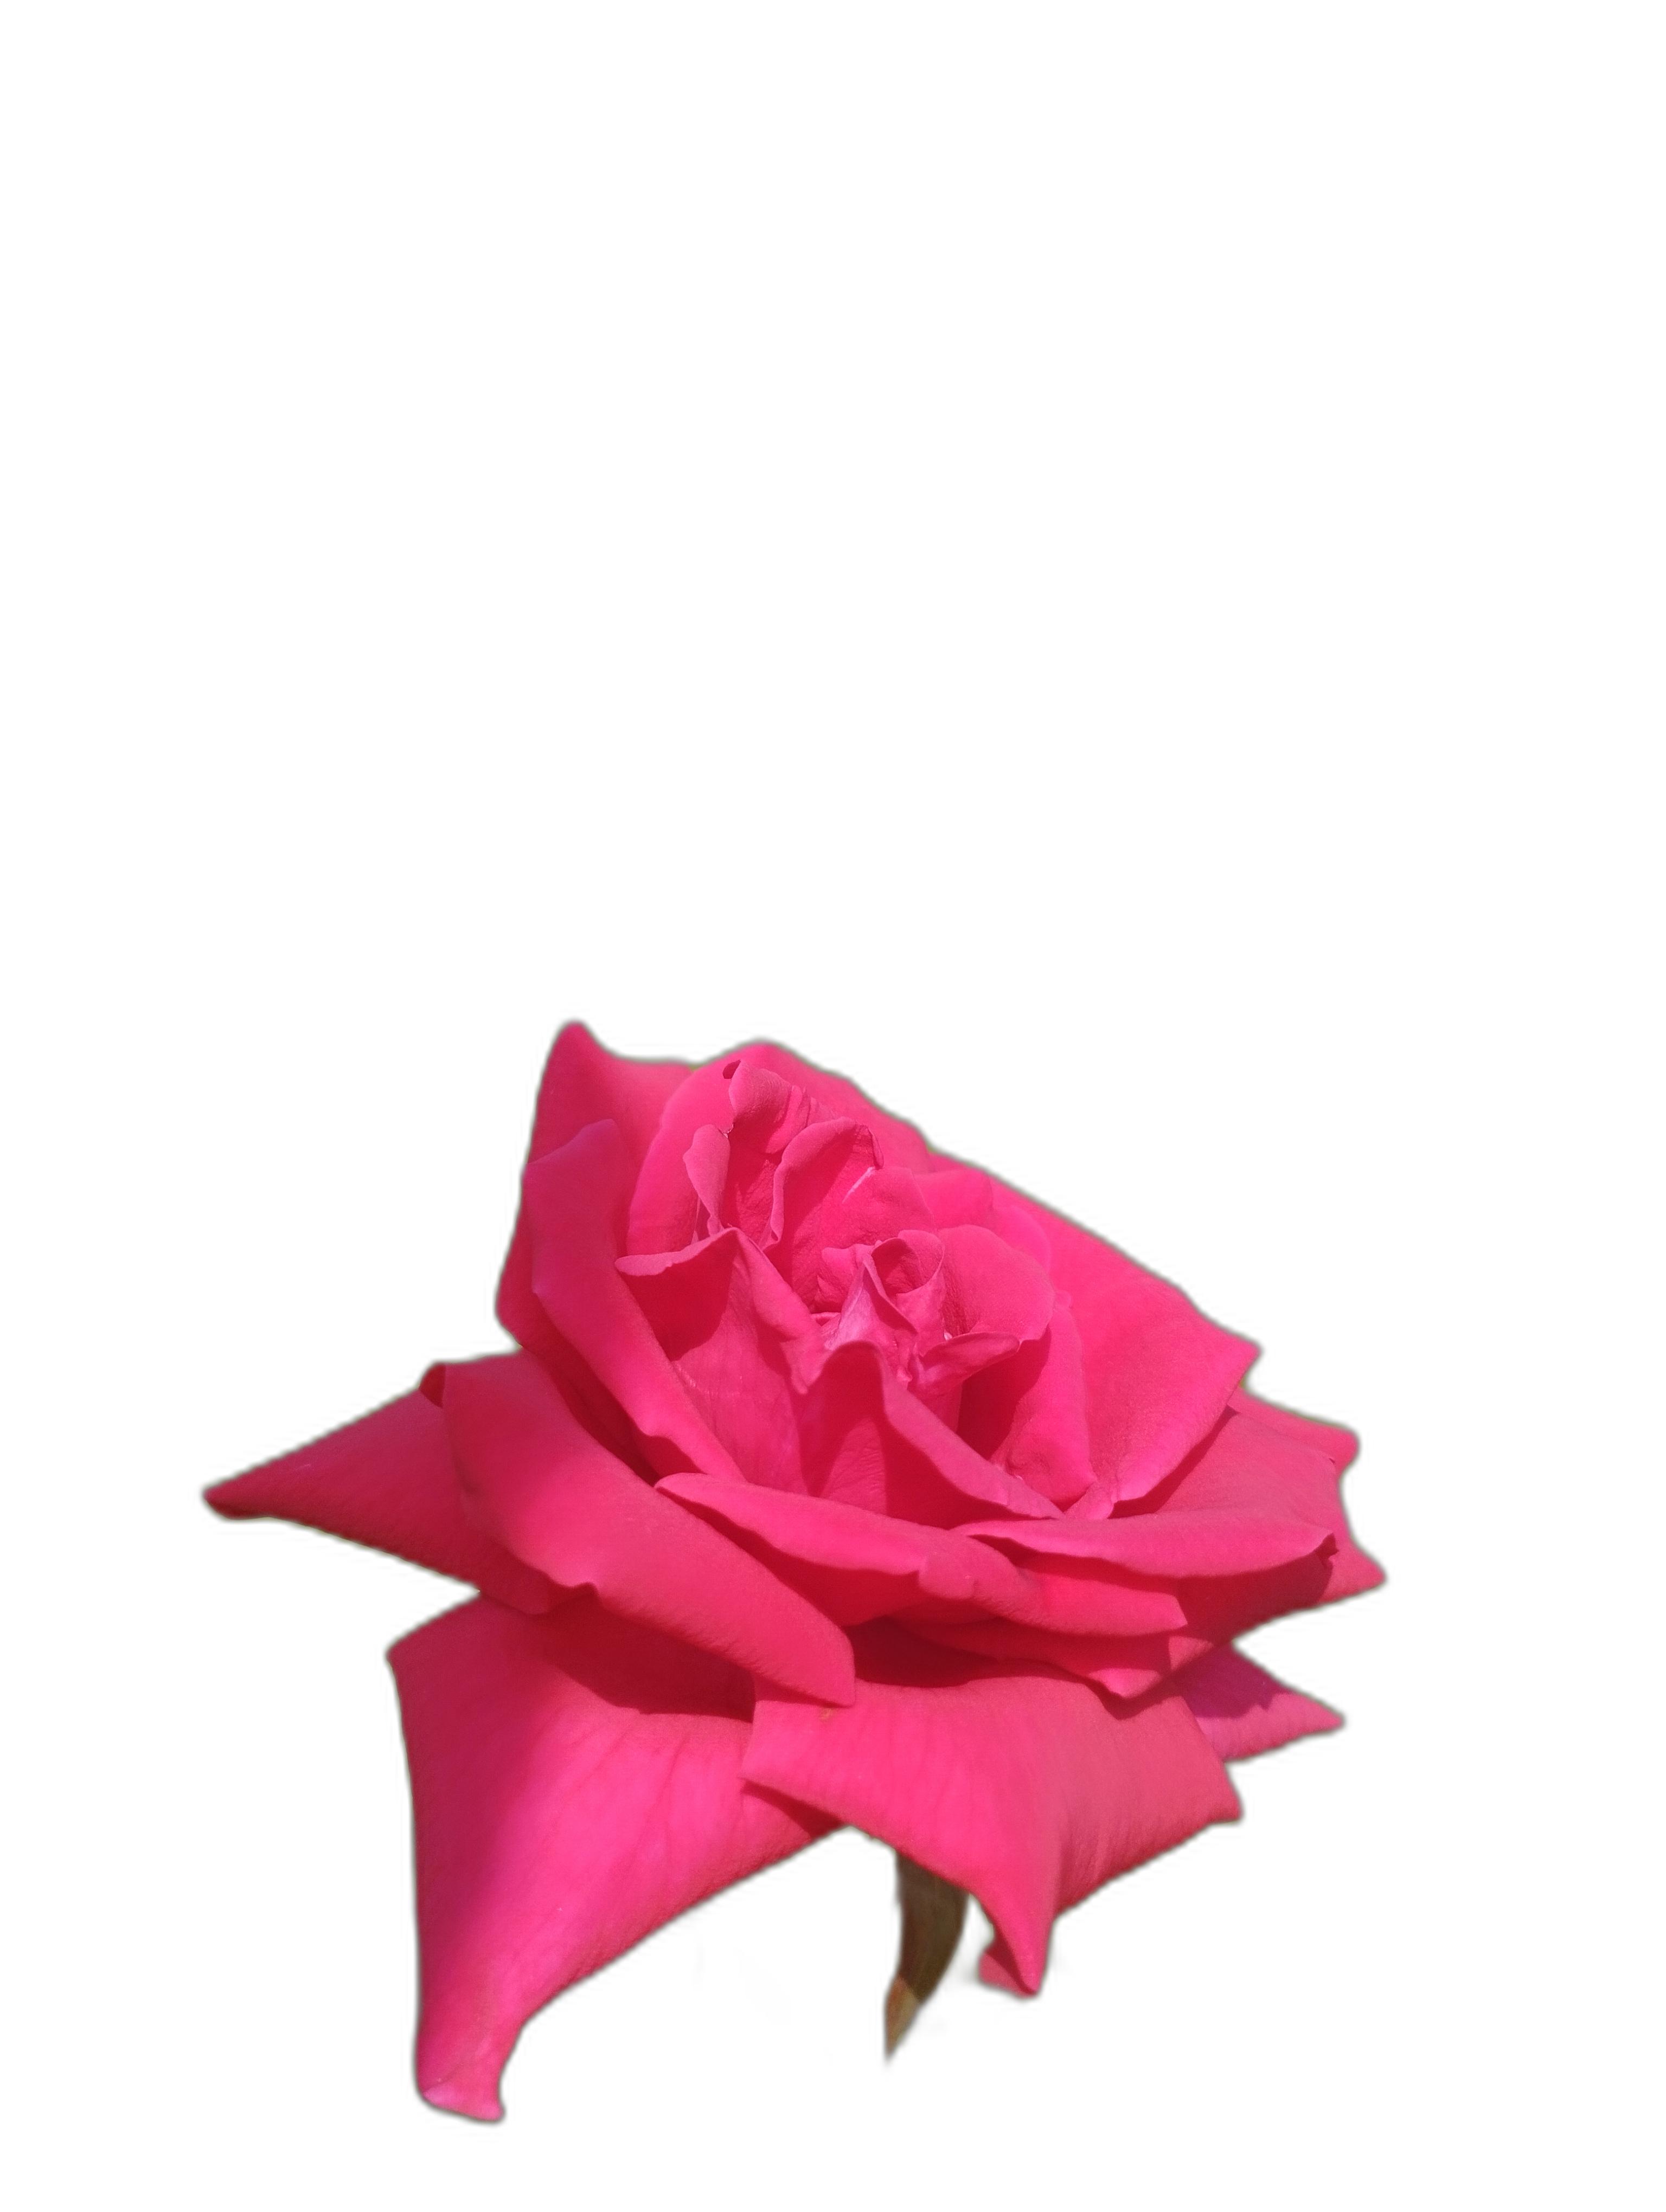
Label: Rose